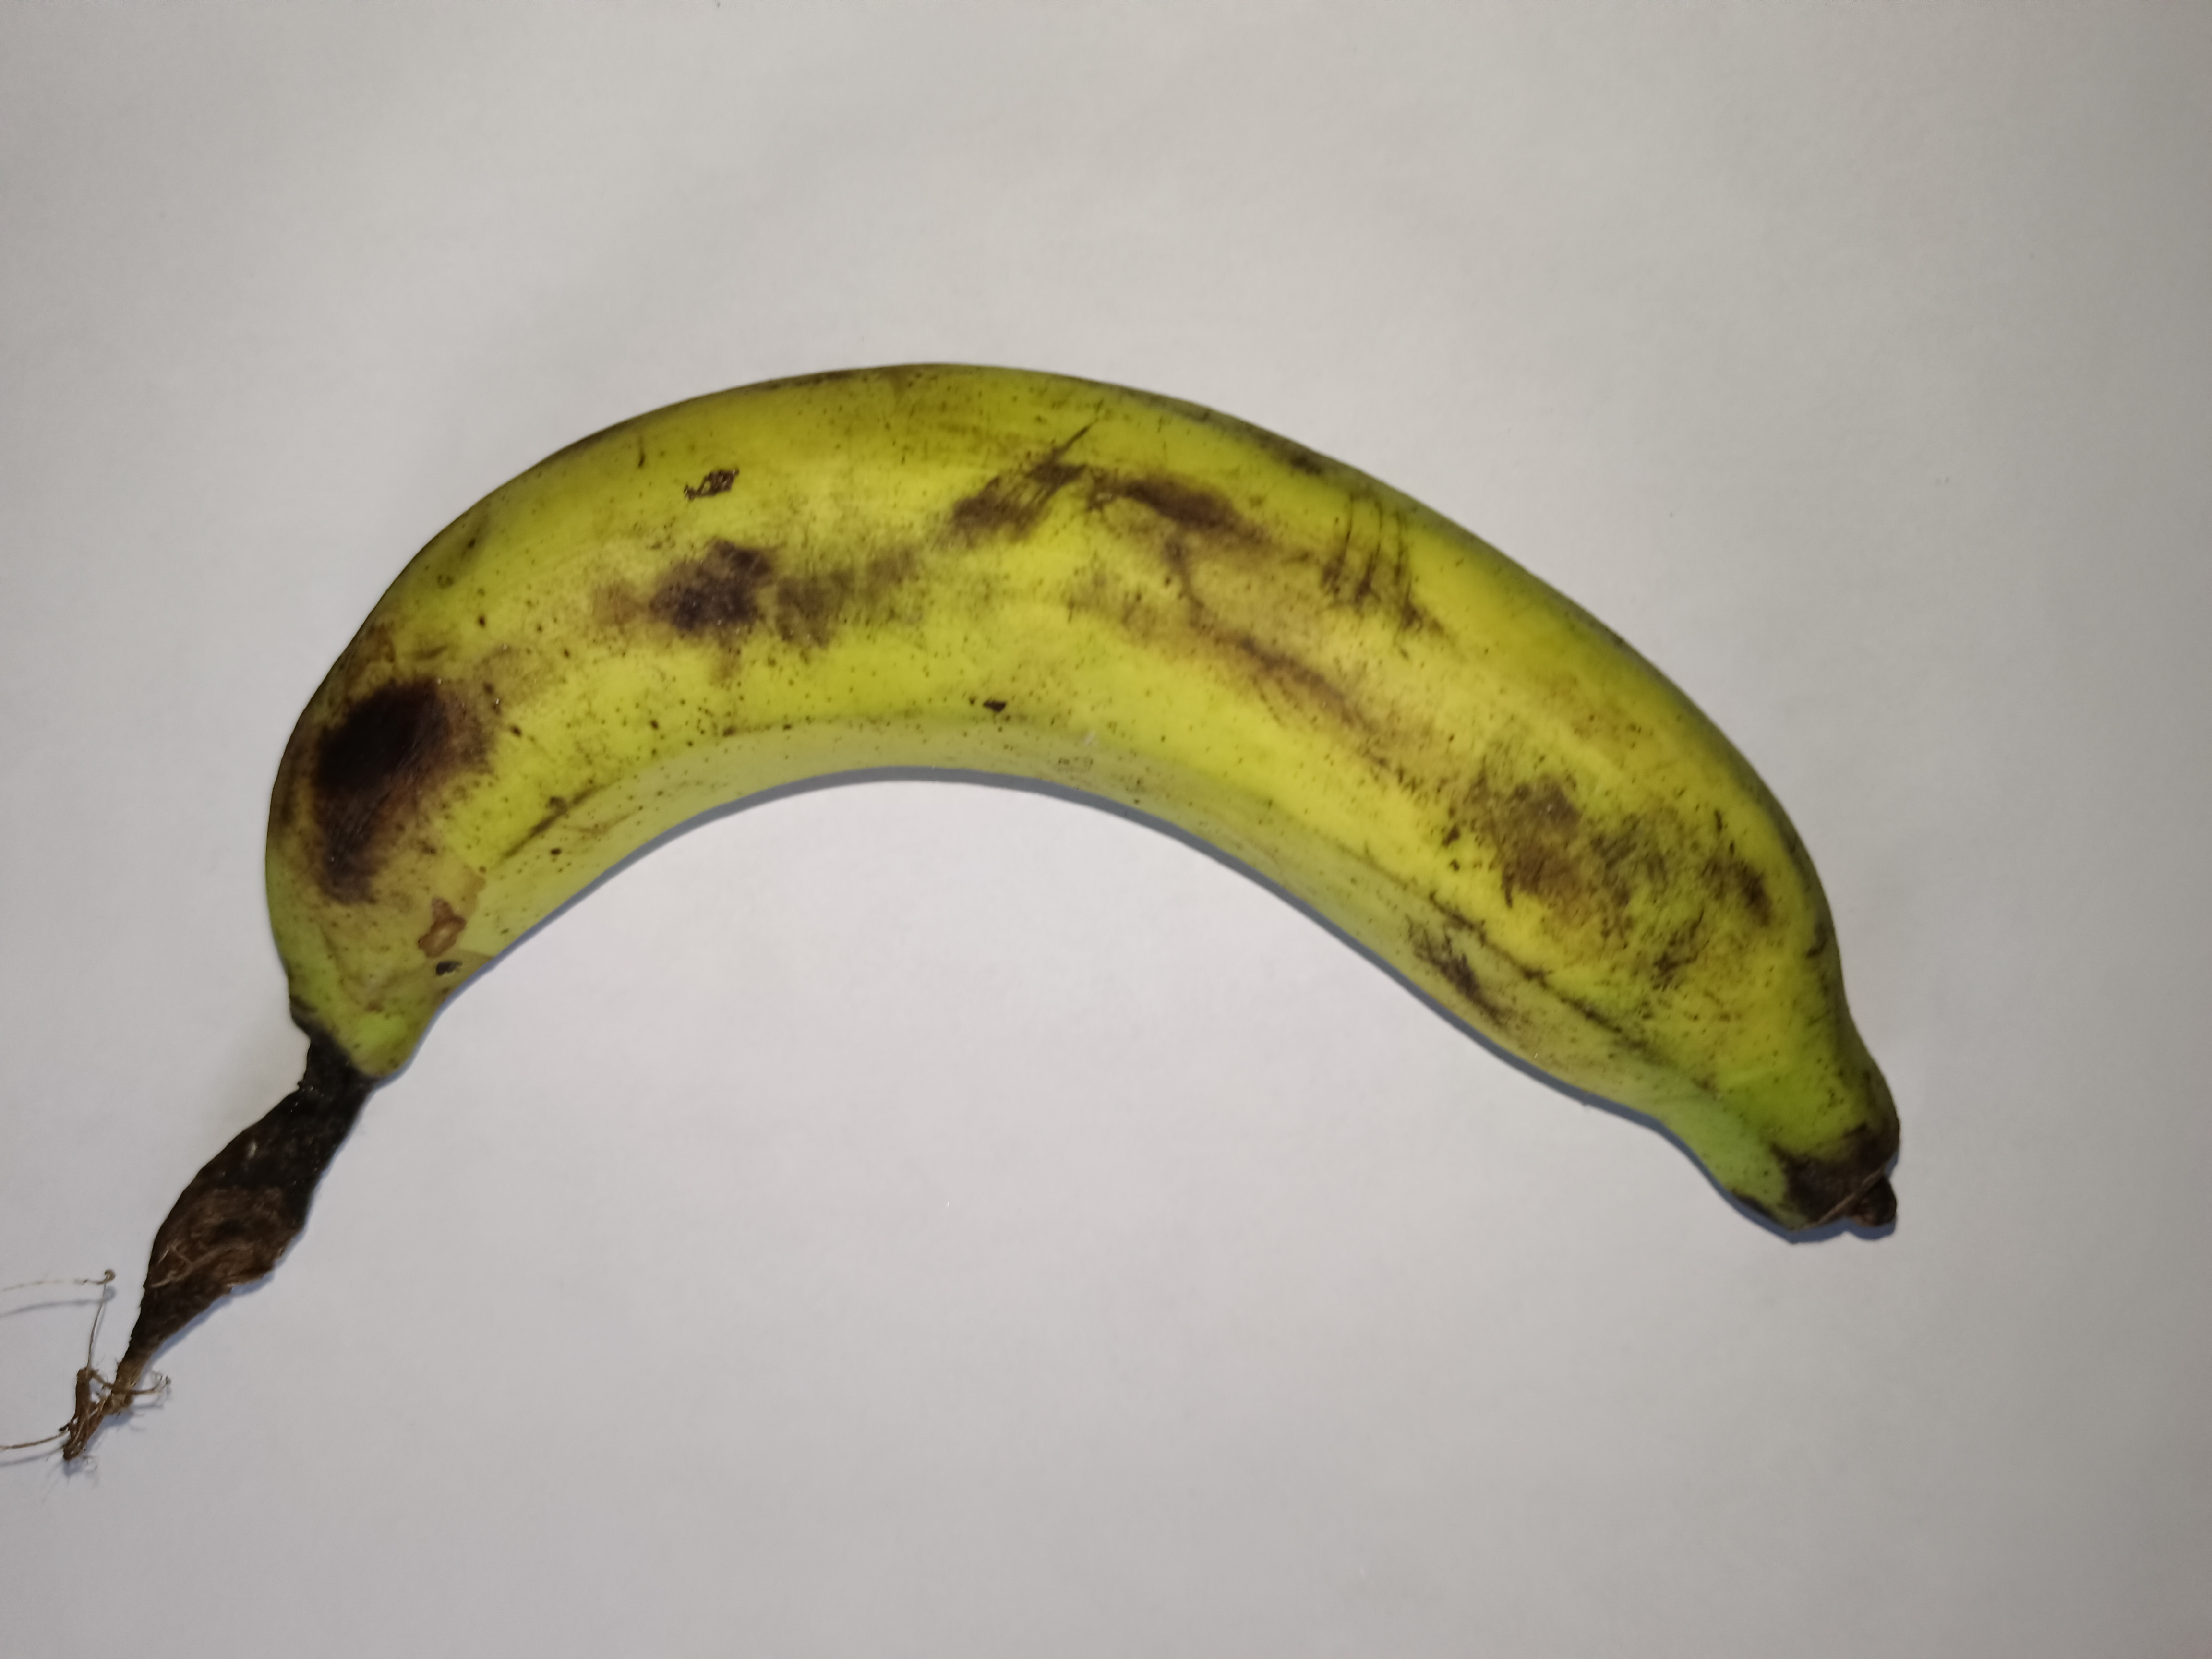
Banana variety: Shagor